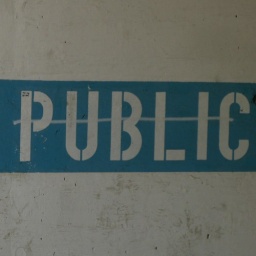
Spotted this sign on the wall of a parking garage in Toronto (just behind City Hall).